1992 Azerbaijani Mil Mi-8 shootdown

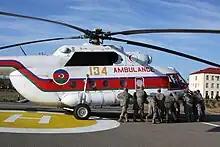
An Mil Mi-8 similar to the accident helicopter

On January 28, 1992, Azerbaijani transport helicopter Mil Mi-8 was shot down by a heat-seeking missile near the town of Shusha.